Hasanboy Dusmatov

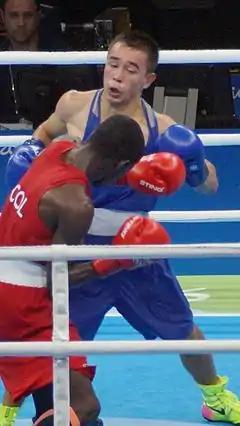
Dusmatov at the 2016 Rio Olympics

On 16 November 2019, Dusmatov made his professional debut against Jesus Cervantes Villanueva of Mexico. Dusmatov won the bout after knocking Villanueva out with a heavy left hand to the body during the second round. Over a year after his debut, Dusmatov made his second appearance as a professional against Odiljon Sotkinov on 24 December 2020. Dusmatov dominated the bout from the outset and succeeded in knocking his opponent down four times on route to a knockout win in the opening round.